Forest of Dean Coalfield

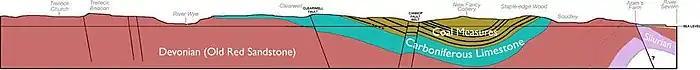
Geological cross section (west to east), showing the major structural features of the Forest of Dean

Mining in the coalfield has always been hampered by the excessive amount of water encountered underground - trapped by the basin-shaped strata. Water drains into the basin by general percolation and, more directly, via surface watercourses. For much of their length, streams in the area run over impervious clay deposits, but, where valleys cut through the rim of the basin, carboniferous limestone and sandstone are exposed, allowing water to penetrate underground via swallow holes, cracks, and fissures. Water also enters the basin through geological faults.